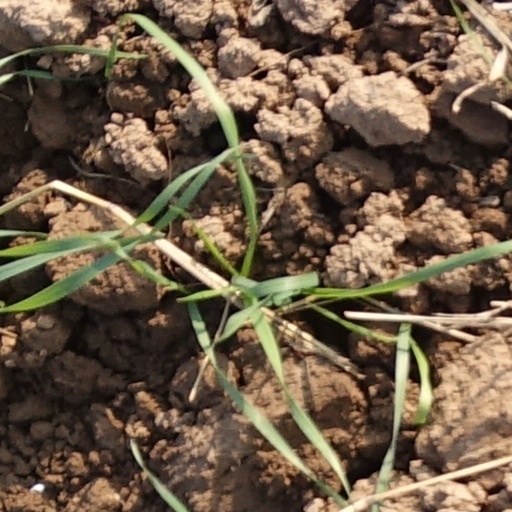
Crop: wheat